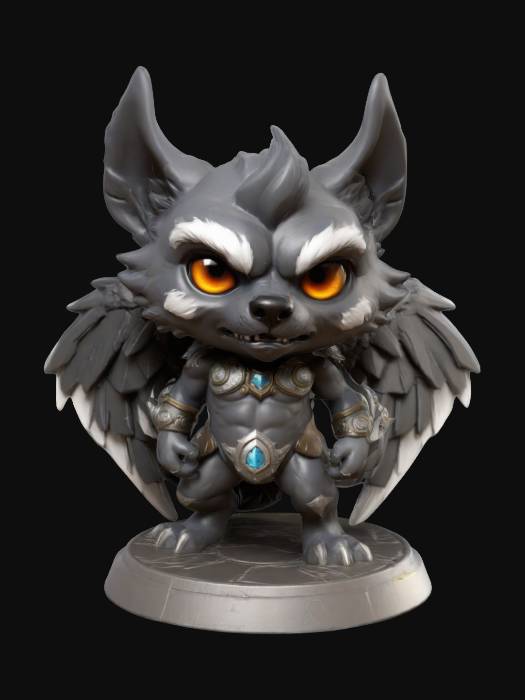
미적 점수 (1~10점): 8